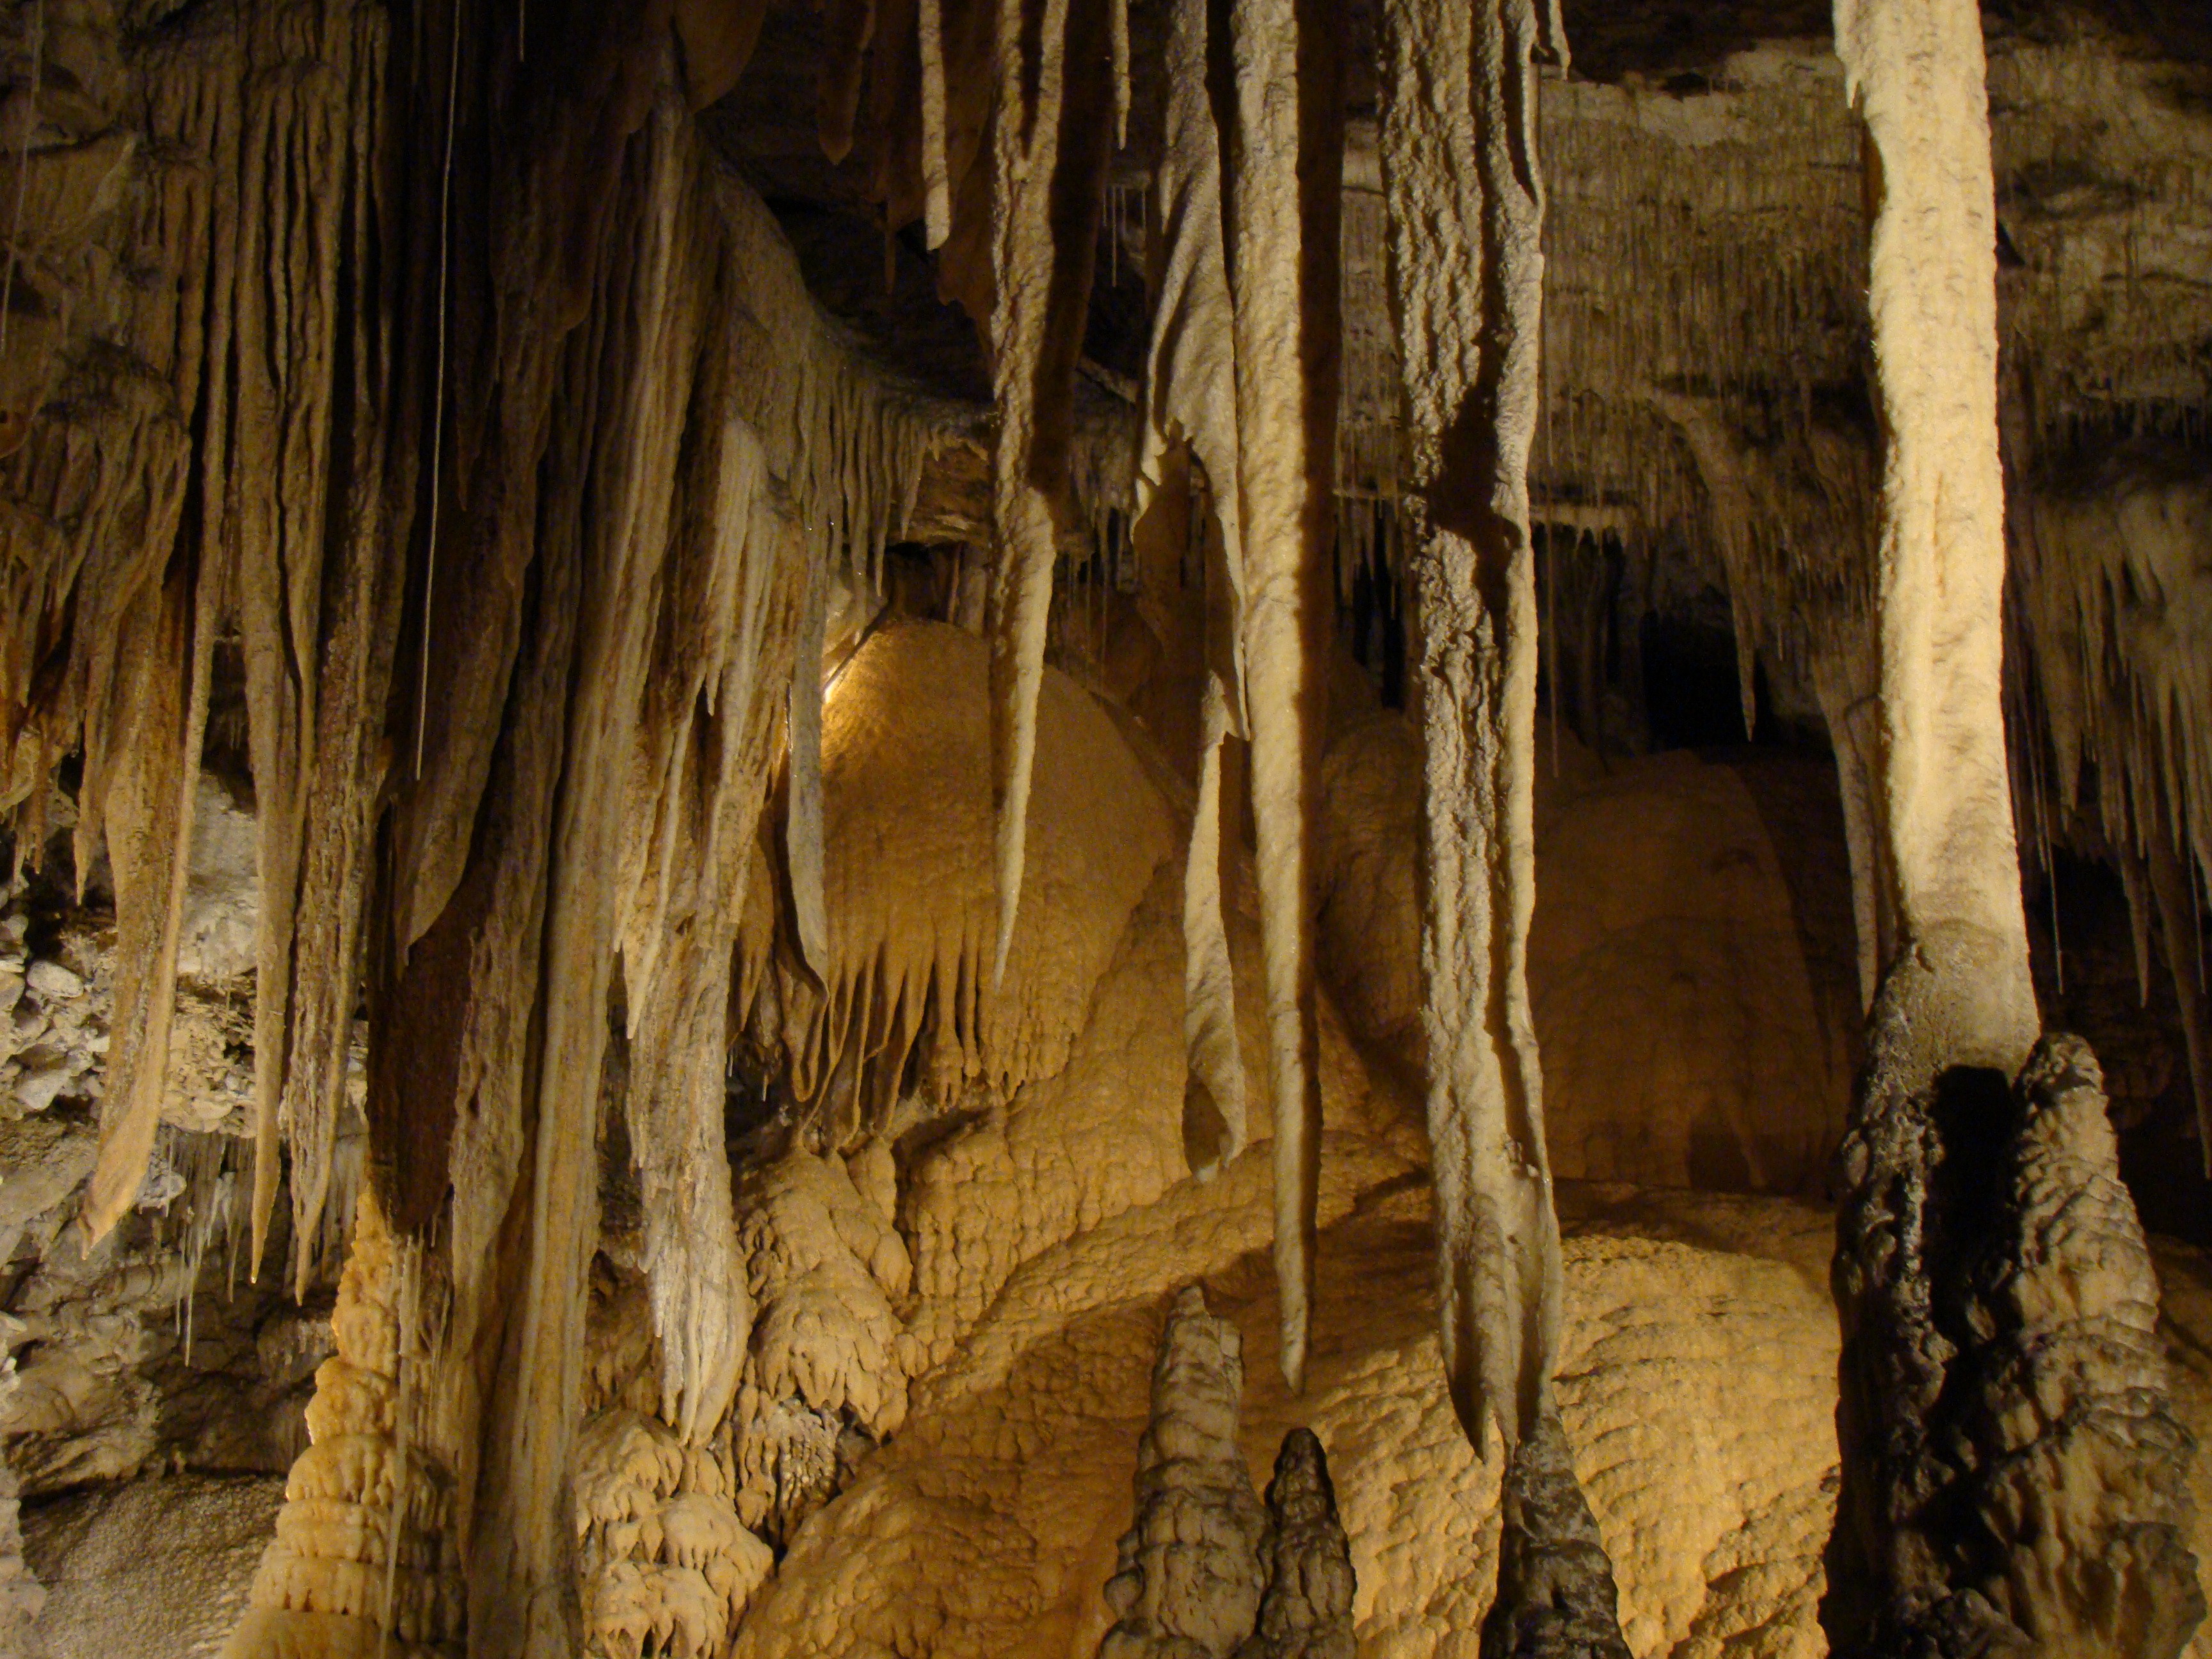
rock, stone, formation, underground, cave, subterranean, cavern, geology, limestone, geological, caves, mineral, caving, stalagmite, stalactite, landform, stalactites, speleology, geographical feature, pit cave, speleothem